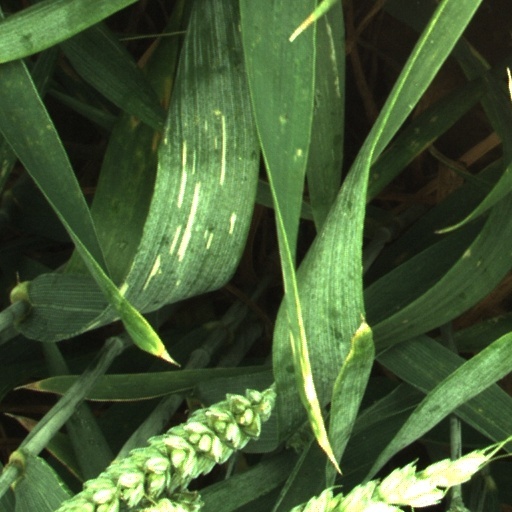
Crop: wheat